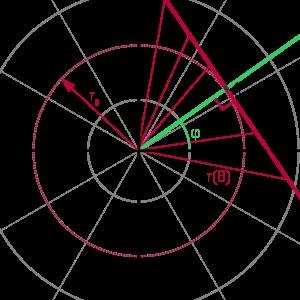
Les coordonnées polaires sont, en mathématiques, un système de coordonnées curvilignes à deux dimensions, dans lequel chaque point du plan est entièrement déterminé par un angle et une distance. Ce système est particulièrement utile dans les situations où la relation entre deux points est plus facile à exprimer en termes d’angle et de distance, comme dans le cas du pendule. Dans ce cas, le système des coordonnées cartésiennes, plus familier, impliquerait d’utiliser des formules trigonométriques pour exprimer une telle relation.